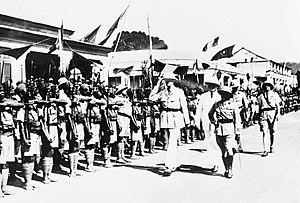
De Bangui à la Syrie
Bangui est la capitale et la plus grande ville de la République centrafricaine. La population de l'agglomération est estimée à environ 1 145 280 habitants, soit le quart de celle du pays, elle s'étend sur les communes limitrophes de Bégoua au nord, Bimbo à l'ouest et Zongo sur la rive sud de l'Oubangui en République démocratique du Congo.
L'histoire de la France pendant la Seconde Guerre mondiale est la période de l'histoire de France se déroulant entre son entrée dans le second conflit mondial le 3 septembre 1939, deux jours après son déclenchement par l'attaque de la Pologne par l'Allemagne nazie, et la fin des hostilités en Europe le 8 août 1945.
Barthélemy Boganda est un homme politique centrafricain et français, connu pour ses desseins panafricains concernant l'Afrique centrale. En République centrafricaine, Boganda a été érigé en « père fondateur » de la nation lors de l'indépendance en 1960 à laquelle il a contribué en tant qu'éphémère premier président. En 1958, sous son impulsion le territoire français de l'Oubangui-Chari est transformé en un État baptisé « République centrafricaine », qu'il dote d'un drapeau, d'une devise et d'un hymne conçus originellement pour l'Afrique-Équatoriale française.